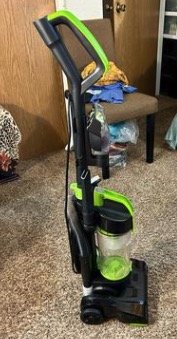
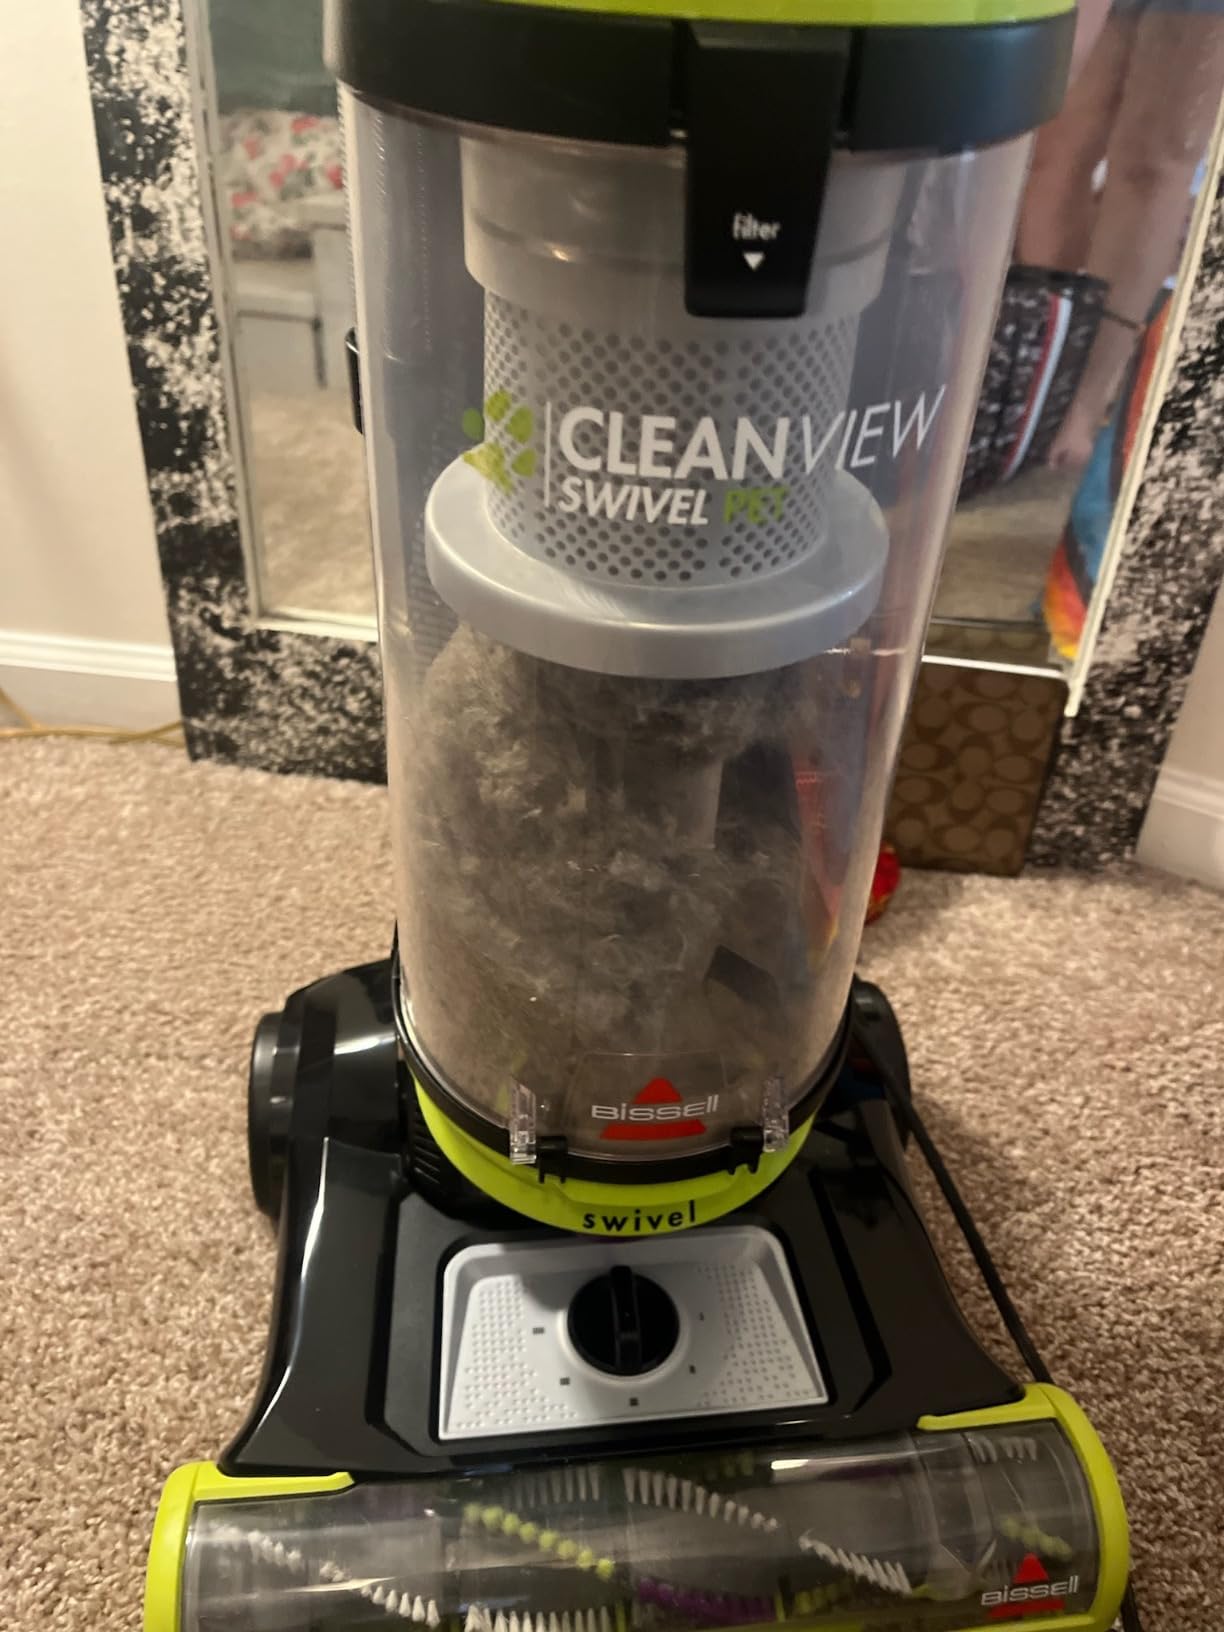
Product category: items_vacuum
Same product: no